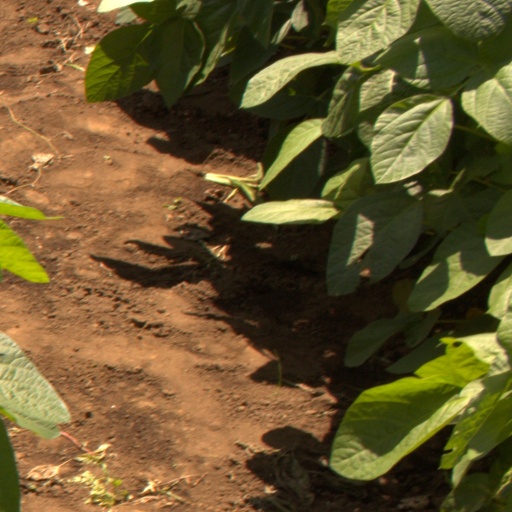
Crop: soybean